Alaska Veterans Memorial

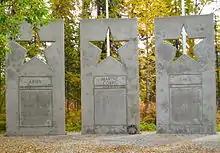
Large concrete slabs honor the five main branches of the armed forces.

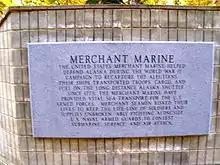
Smaller plaques at the alcove entrance honor The Merchant Marine and National Guard.

While approaching the alcove, visitors pass by small memorials honoring individual Alaskans who were awarded the Medal of Honor, including James Leroy Bondsteel, who lived in Houston, Alaska after retiring from active duty.